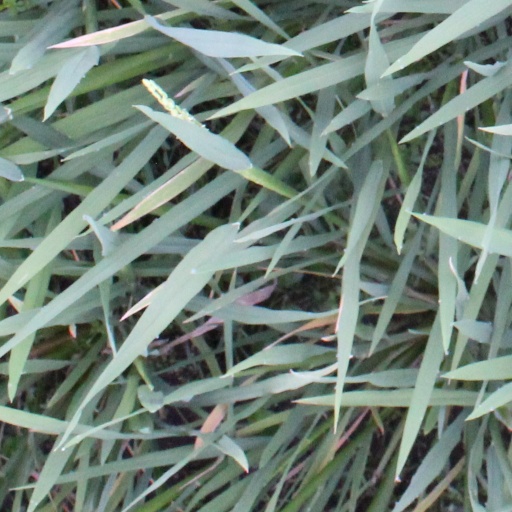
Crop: rice